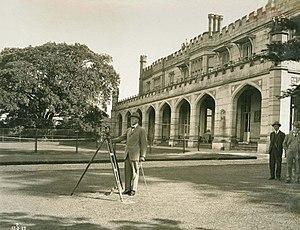
Government House est la résidence vice-royale inscrite au patrimoine mondial du gouverneur de Nouvelle-Galles du Sud, en Australie, située sur Conservatorium Road dans le quartier central des affaires de Sydney, à côté des jardins botaniques royaux, surplombant le port de Sydney et juste au sud de l'opéra. Construite entre 1837 et 1843, la propriété est la résidence du gouverneur depuis Sir George Gipps, à l'exception de deux brèves périodes : la première entre 1901 et 1914, lorsque la propriété est louée au Commonwealth d'Australie comme résidence du gouverneur général de l'Australie et la seconde de 1996 à 2011.